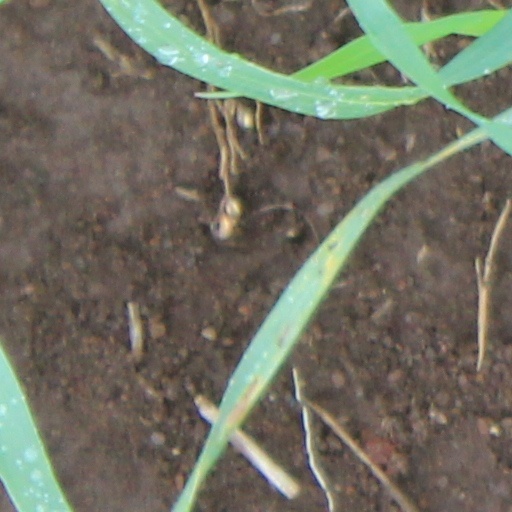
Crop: wheat